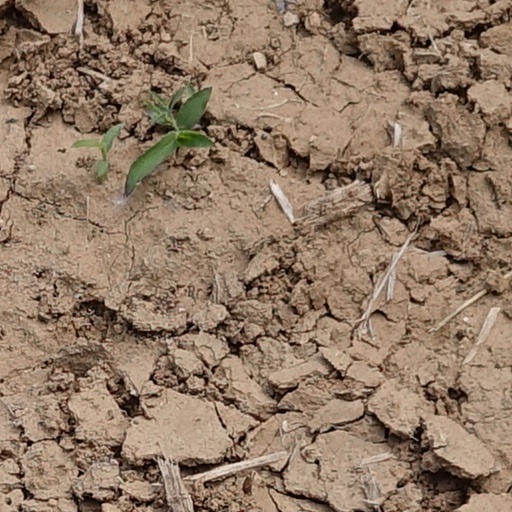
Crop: wheat